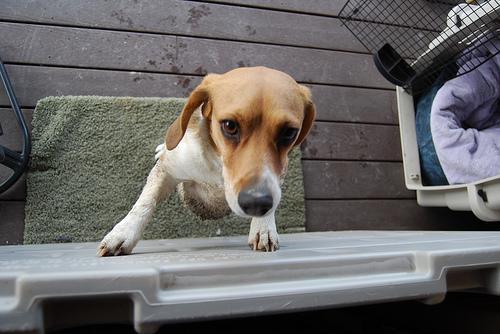
beagle